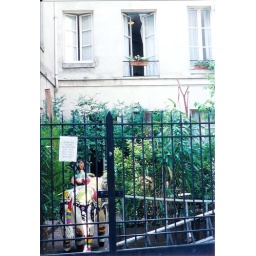
On a side street looking into the courtyard of my hotel. The window in the middle was my room.